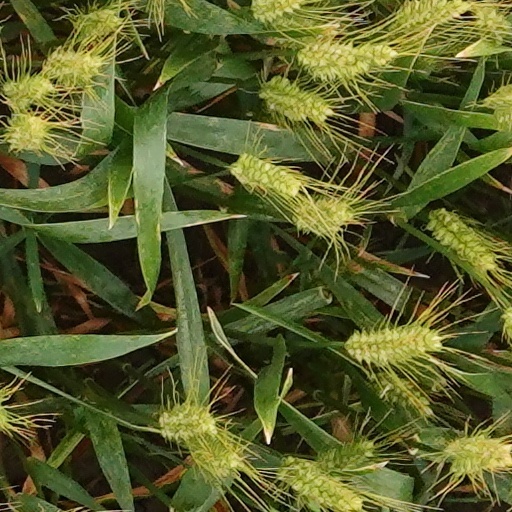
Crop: wheat